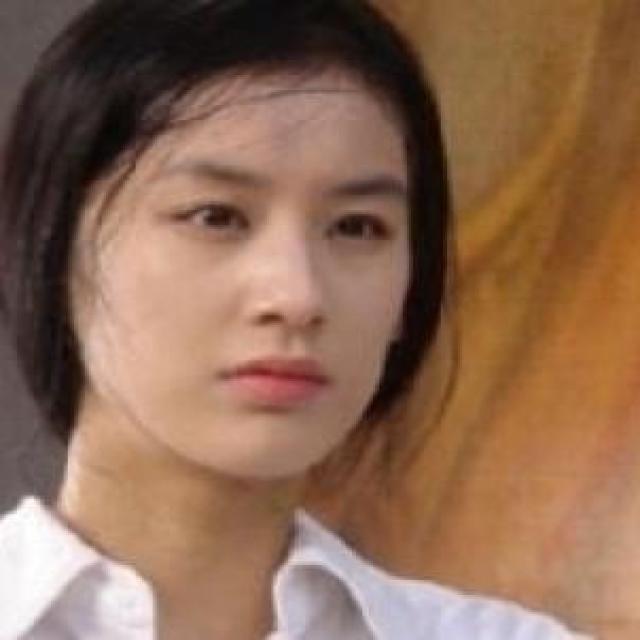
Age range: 21-44